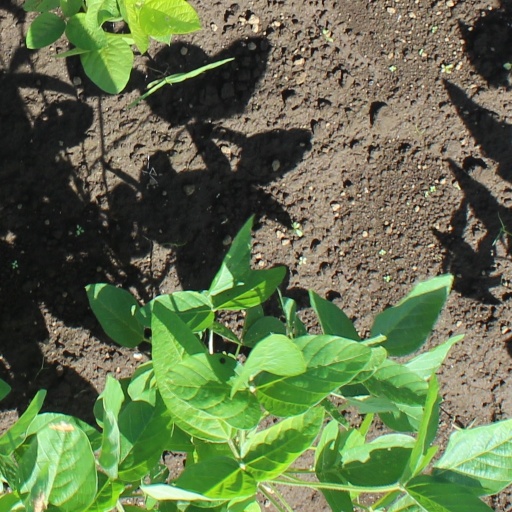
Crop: soybean